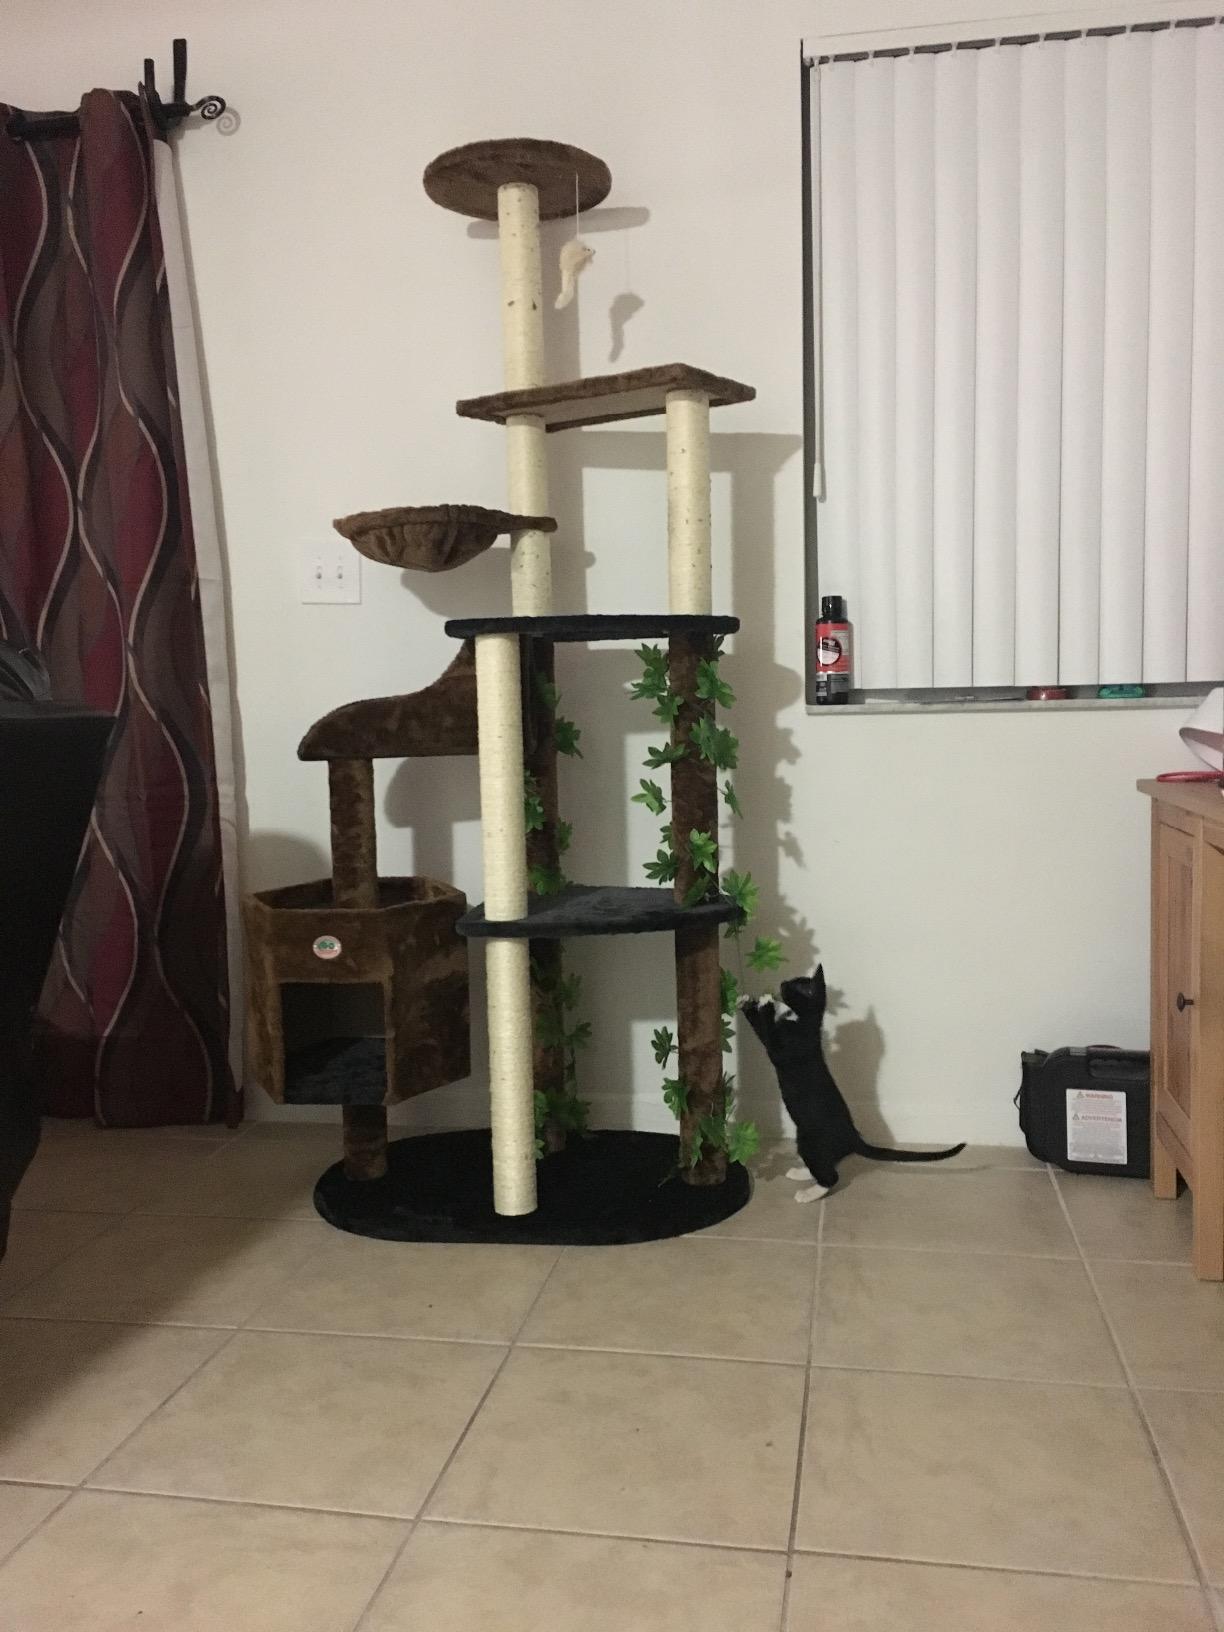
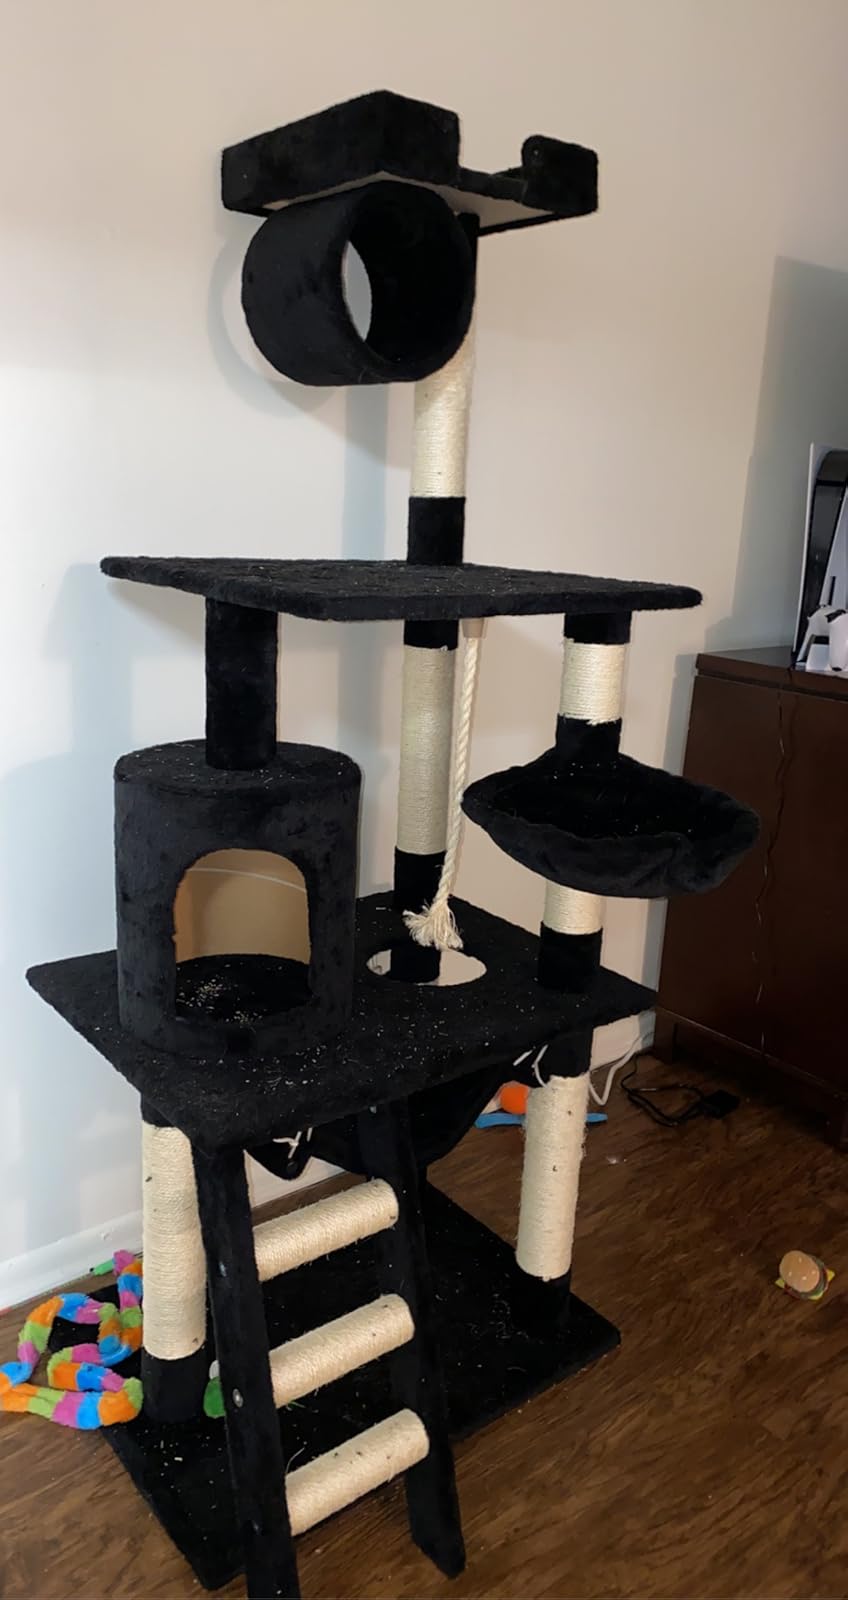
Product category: items_cat tree
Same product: no